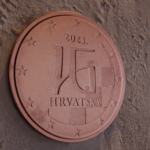
Coin value: 1cent
Country: hr
Edition: standard